Sot's Hole Local Nature Reserve

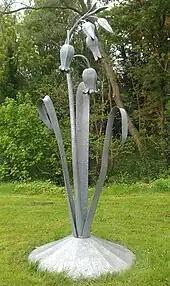
Bluebell sculpture, by Tim Tolkien

The main entrance is on Church Vale, West Bromwich. A surfaced path leads through the reserve, linking to paths leading to Sandwell Valley Country Park. There is a picnic site.